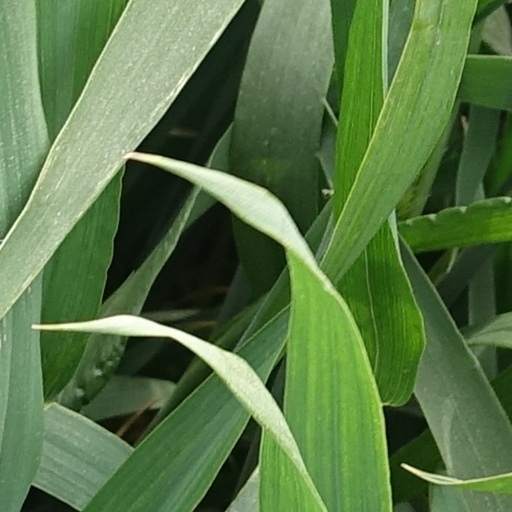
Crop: wheat